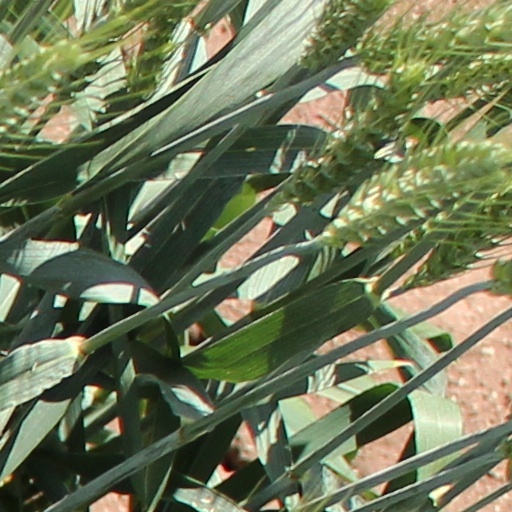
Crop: wheat